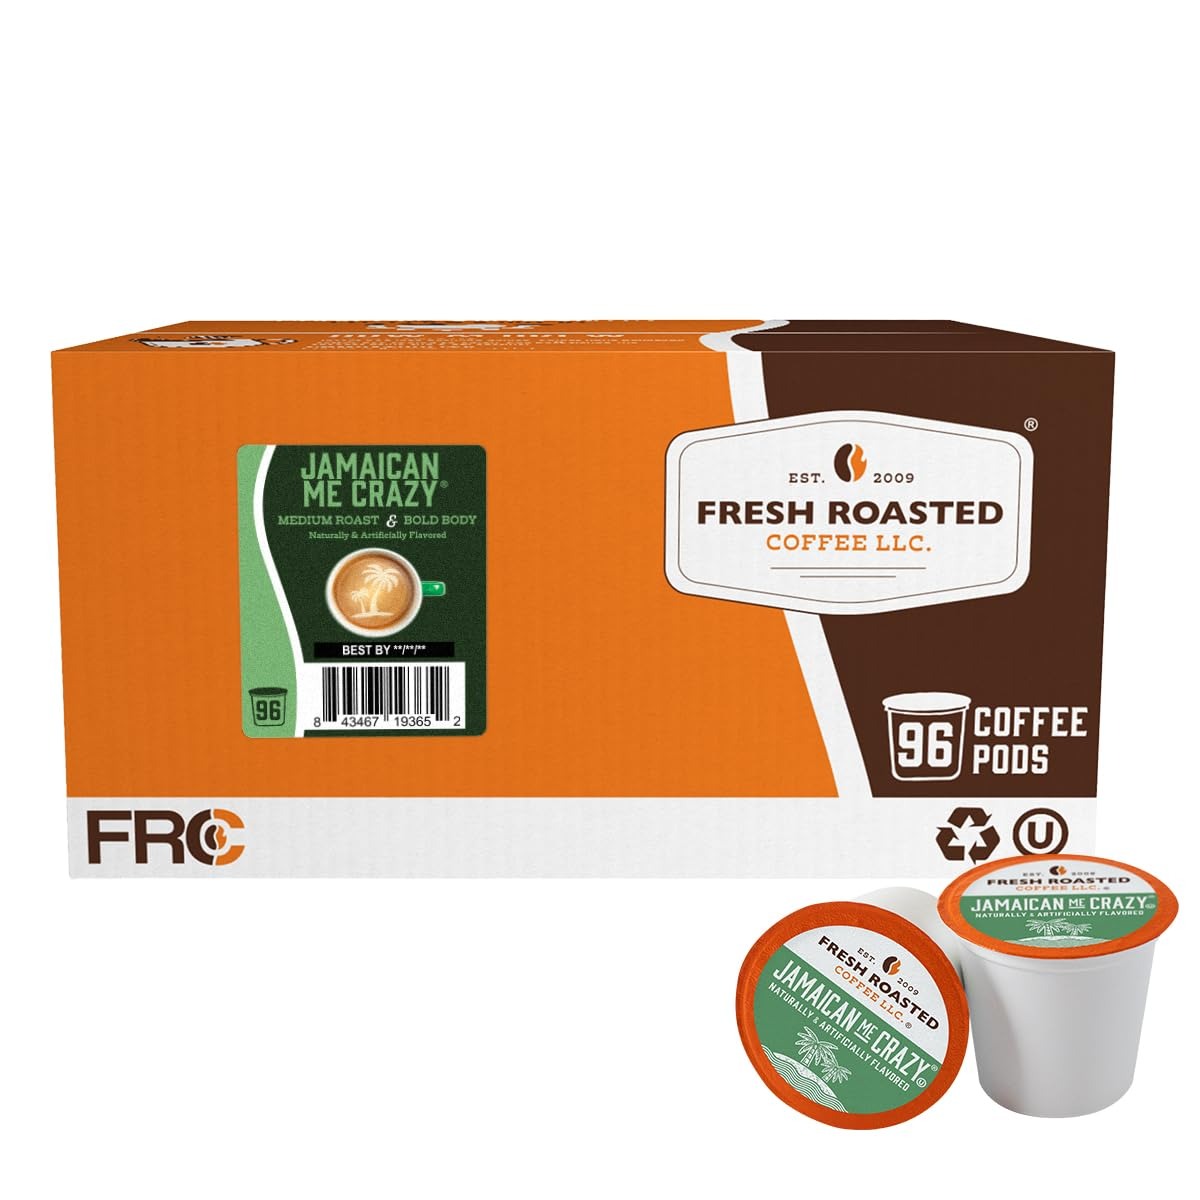
Item Name: Fresh Roasted Coffee, Jamaican Me Crazy, Flavored Coffee Pods, 96 Count
Bullet Point: Wake up to clear blue waters and warm breezes - or the next best thing, Jamaican Me Crazy Flavored Coffee Pods! You’ll taste sweet caramel, vanilla bean, and coffee liqueur flavors blending deliciously with your Fresh Roasted Coffee. It’s paradise in a cup! Made with natural and artificial flavors.
Product Description: We’ve taken Fresh Roasted to the next level of flavor - introducing Fresh Roasted Flavored Coffee Pods! Each coffee pod is filled with Fresh Roasted Coffee and our own special flavors - nothing else. Every variety is sugar-free and full of flavor. And just like our regular coffee pods, each pod is nitrogen flushed to maximize freshness.<br>Wake up to clear blue waters and warm breezes - or the next best thing, Jamaican Me Crazy Flavored Coffee Pods! You’ll taste sweet caramel, vanilla bean, and coffee liqueur flavors blending deliciously with your Fresh Roasted Coffee. It’s paradise in a cup!
Value: 96.0
Unit: Count

Price: 29.99